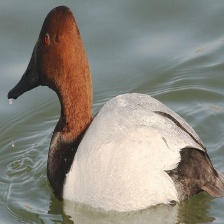
Species: CANVASBACK
Scientific name: AYTHYA VALISINERIA
ImageNet parent category: drake